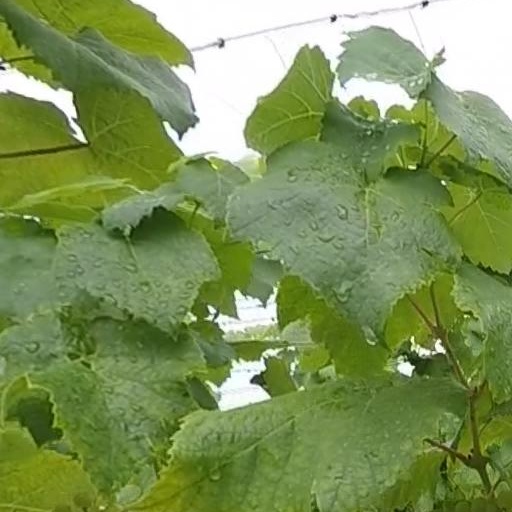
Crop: grape